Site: brandenburg
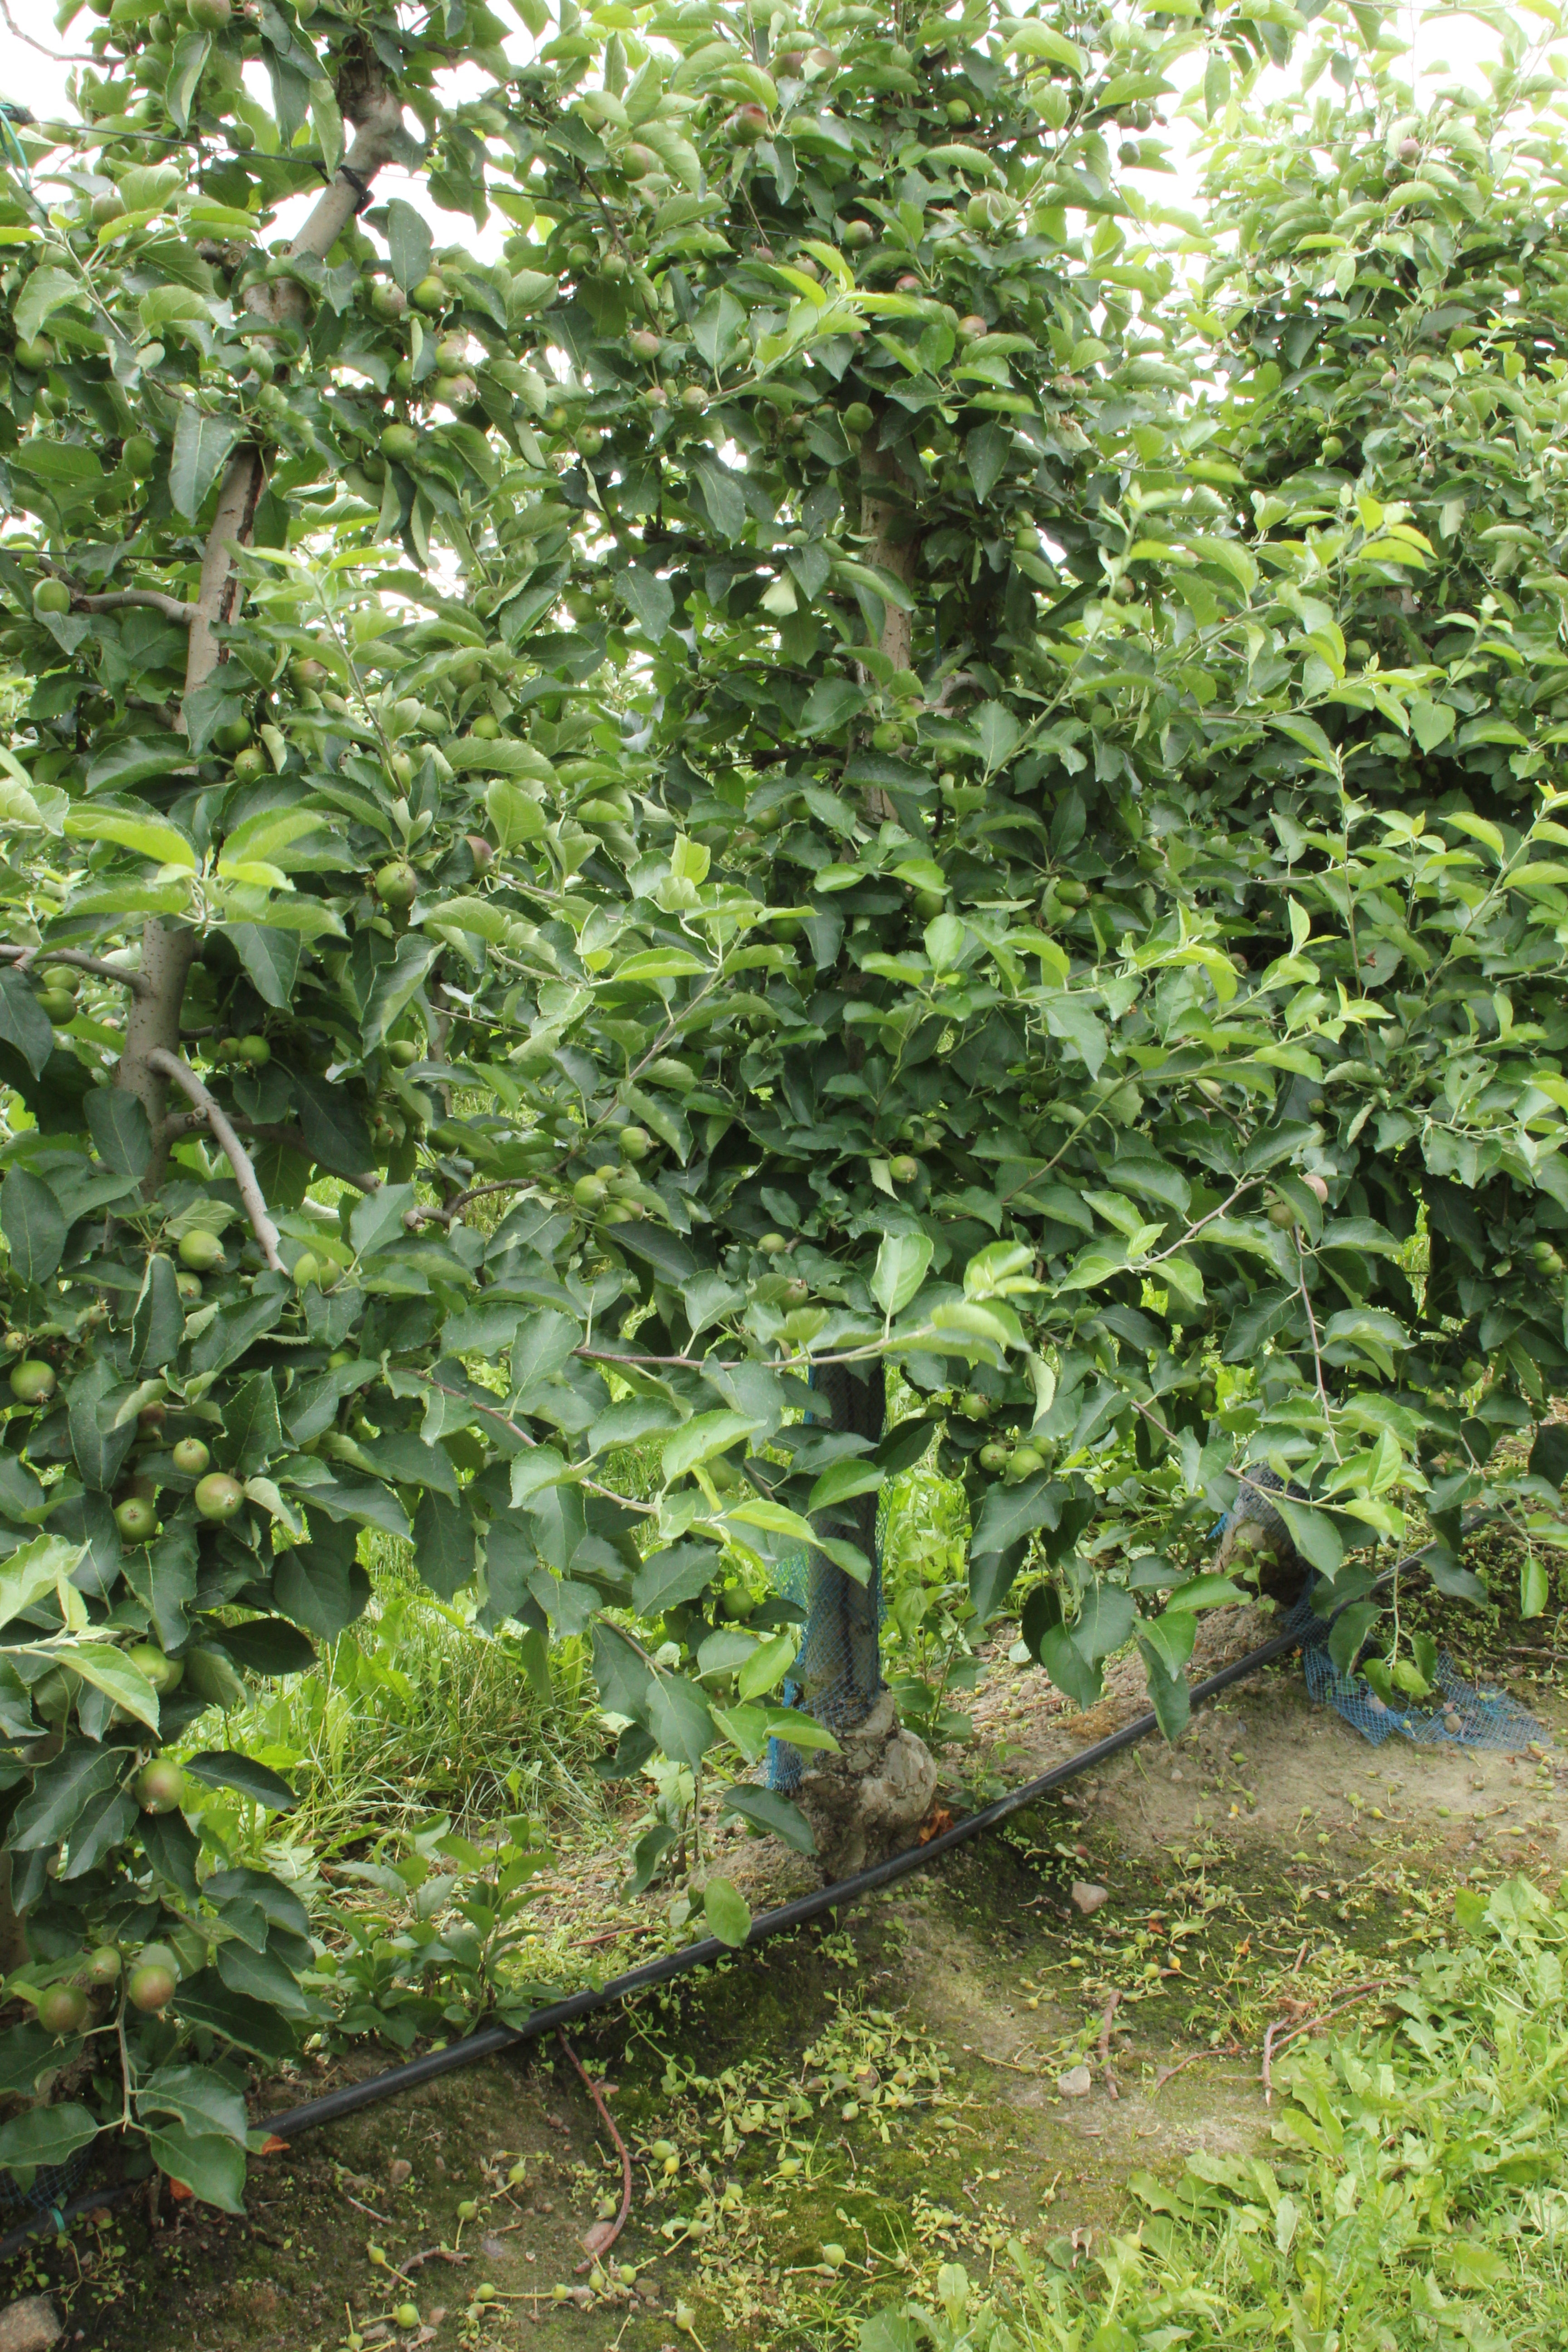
Growth stage (BBCH 73): Development of fruit